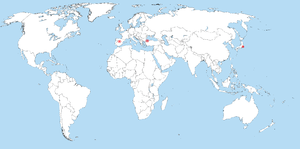
Pour l'organisation des Jeux olympiques et paralympiques d'été de 2020, cinq villes requérantes ont déposé un dossier auprès du Comité international olympique, mais le CIO en a retenu trois le 23 mai 2012.